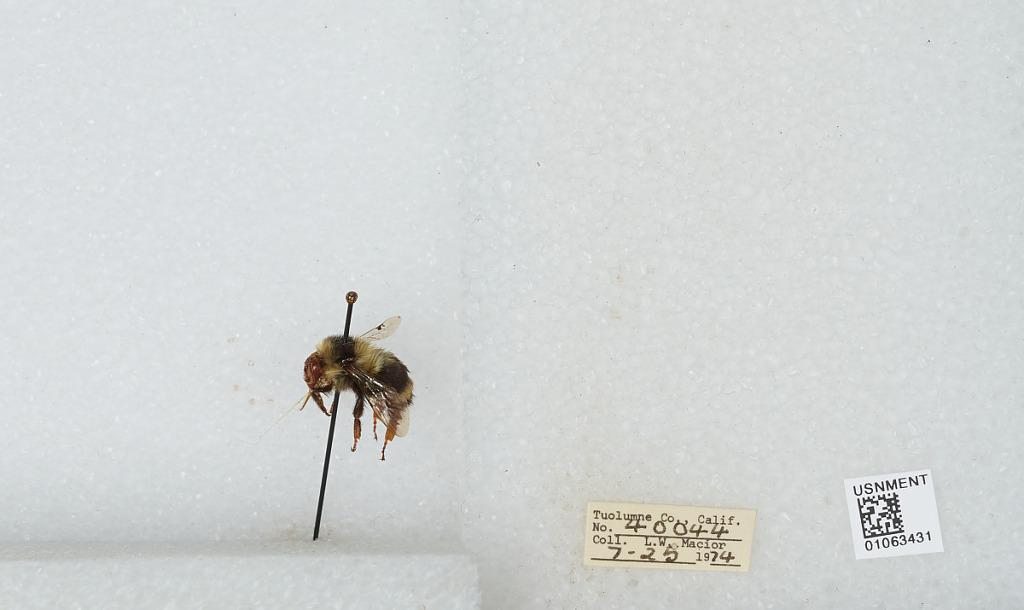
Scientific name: Bombus bifarius nearcticus
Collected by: L. Macior
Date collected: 1974-7-25
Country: United States
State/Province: California
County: Tuolumne
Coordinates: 38.02, -119.93